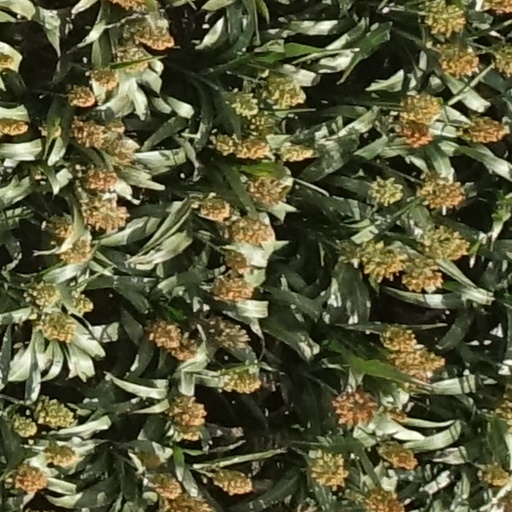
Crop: sorghum